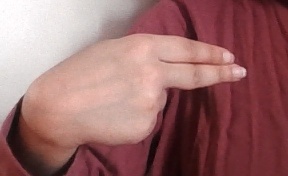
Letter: ain